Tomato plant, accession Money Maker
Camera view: vertical (180 deg); turntable rotation: 270 degrees
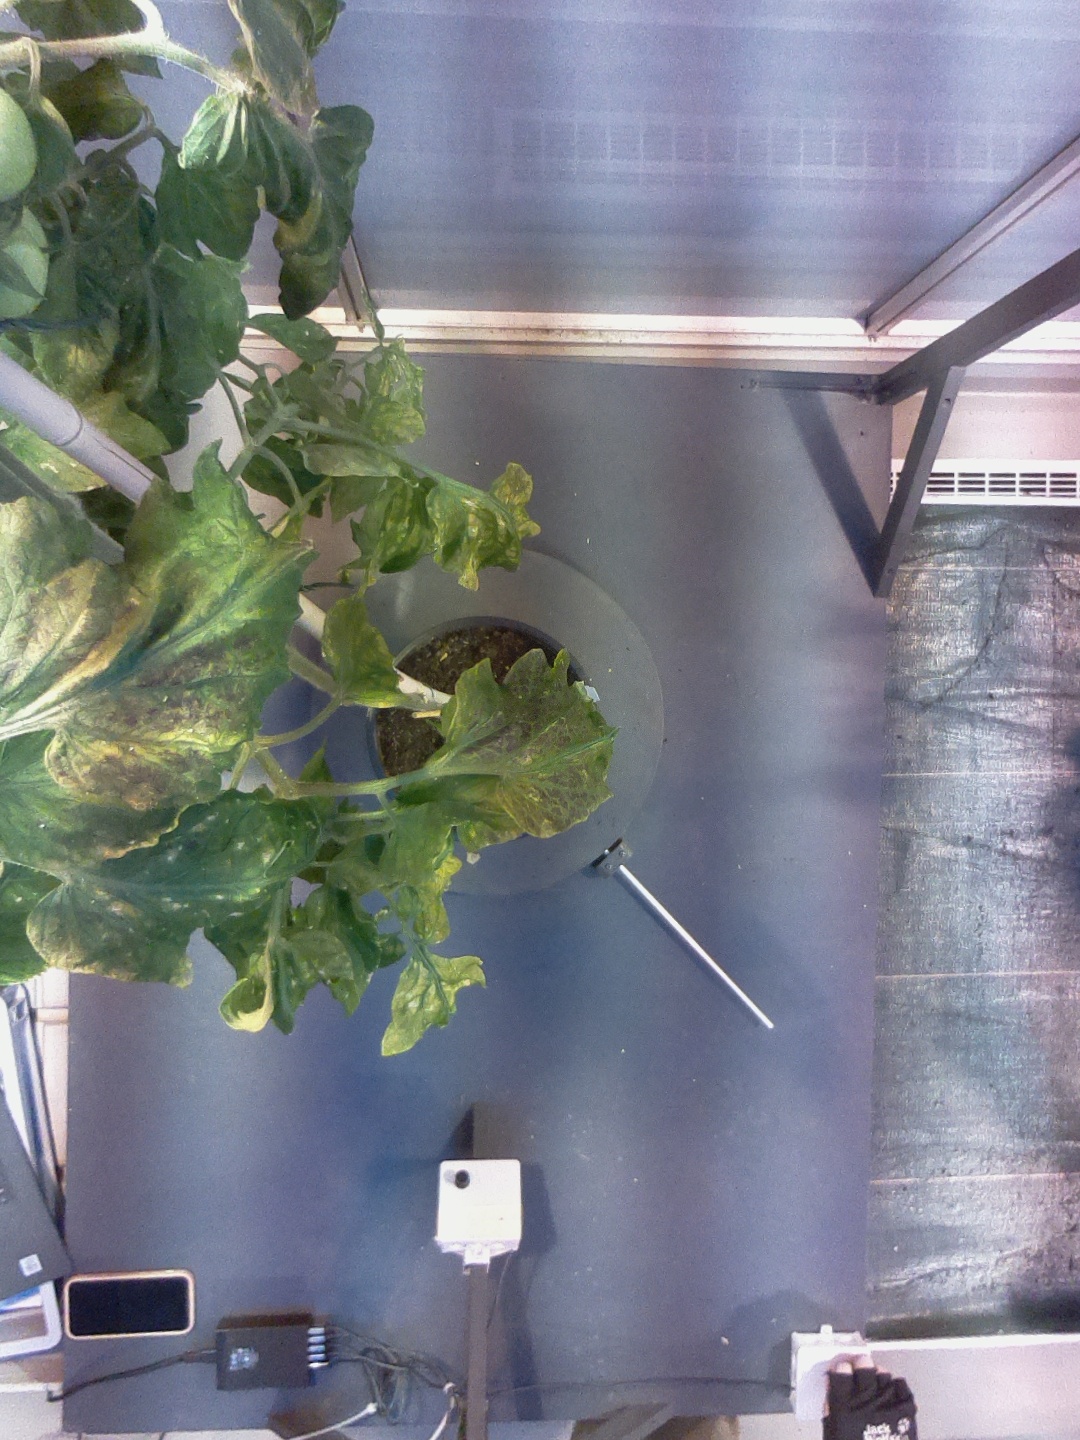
BBCH growth stage 74: 40%-50% of final fruit size